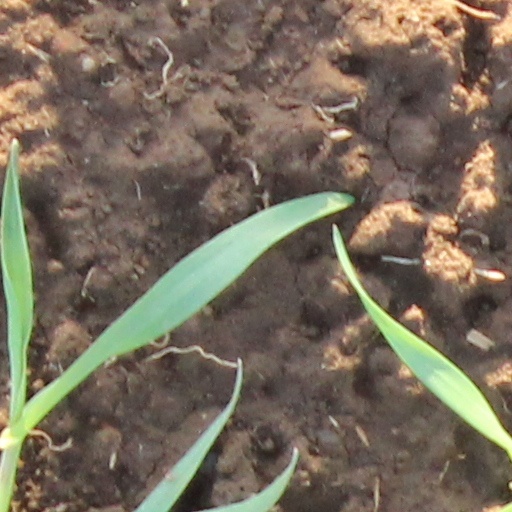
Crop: wheat